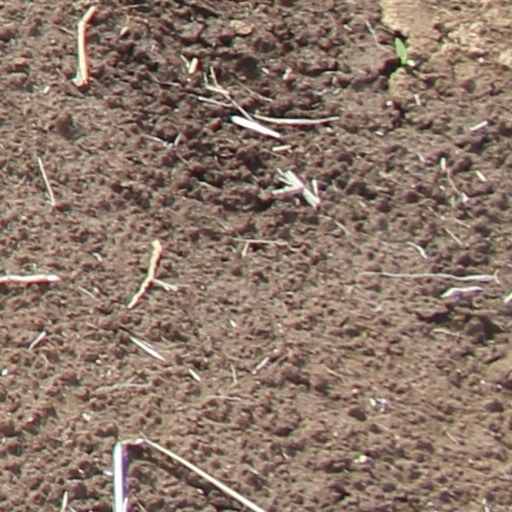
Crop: wheat